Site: brandenburg
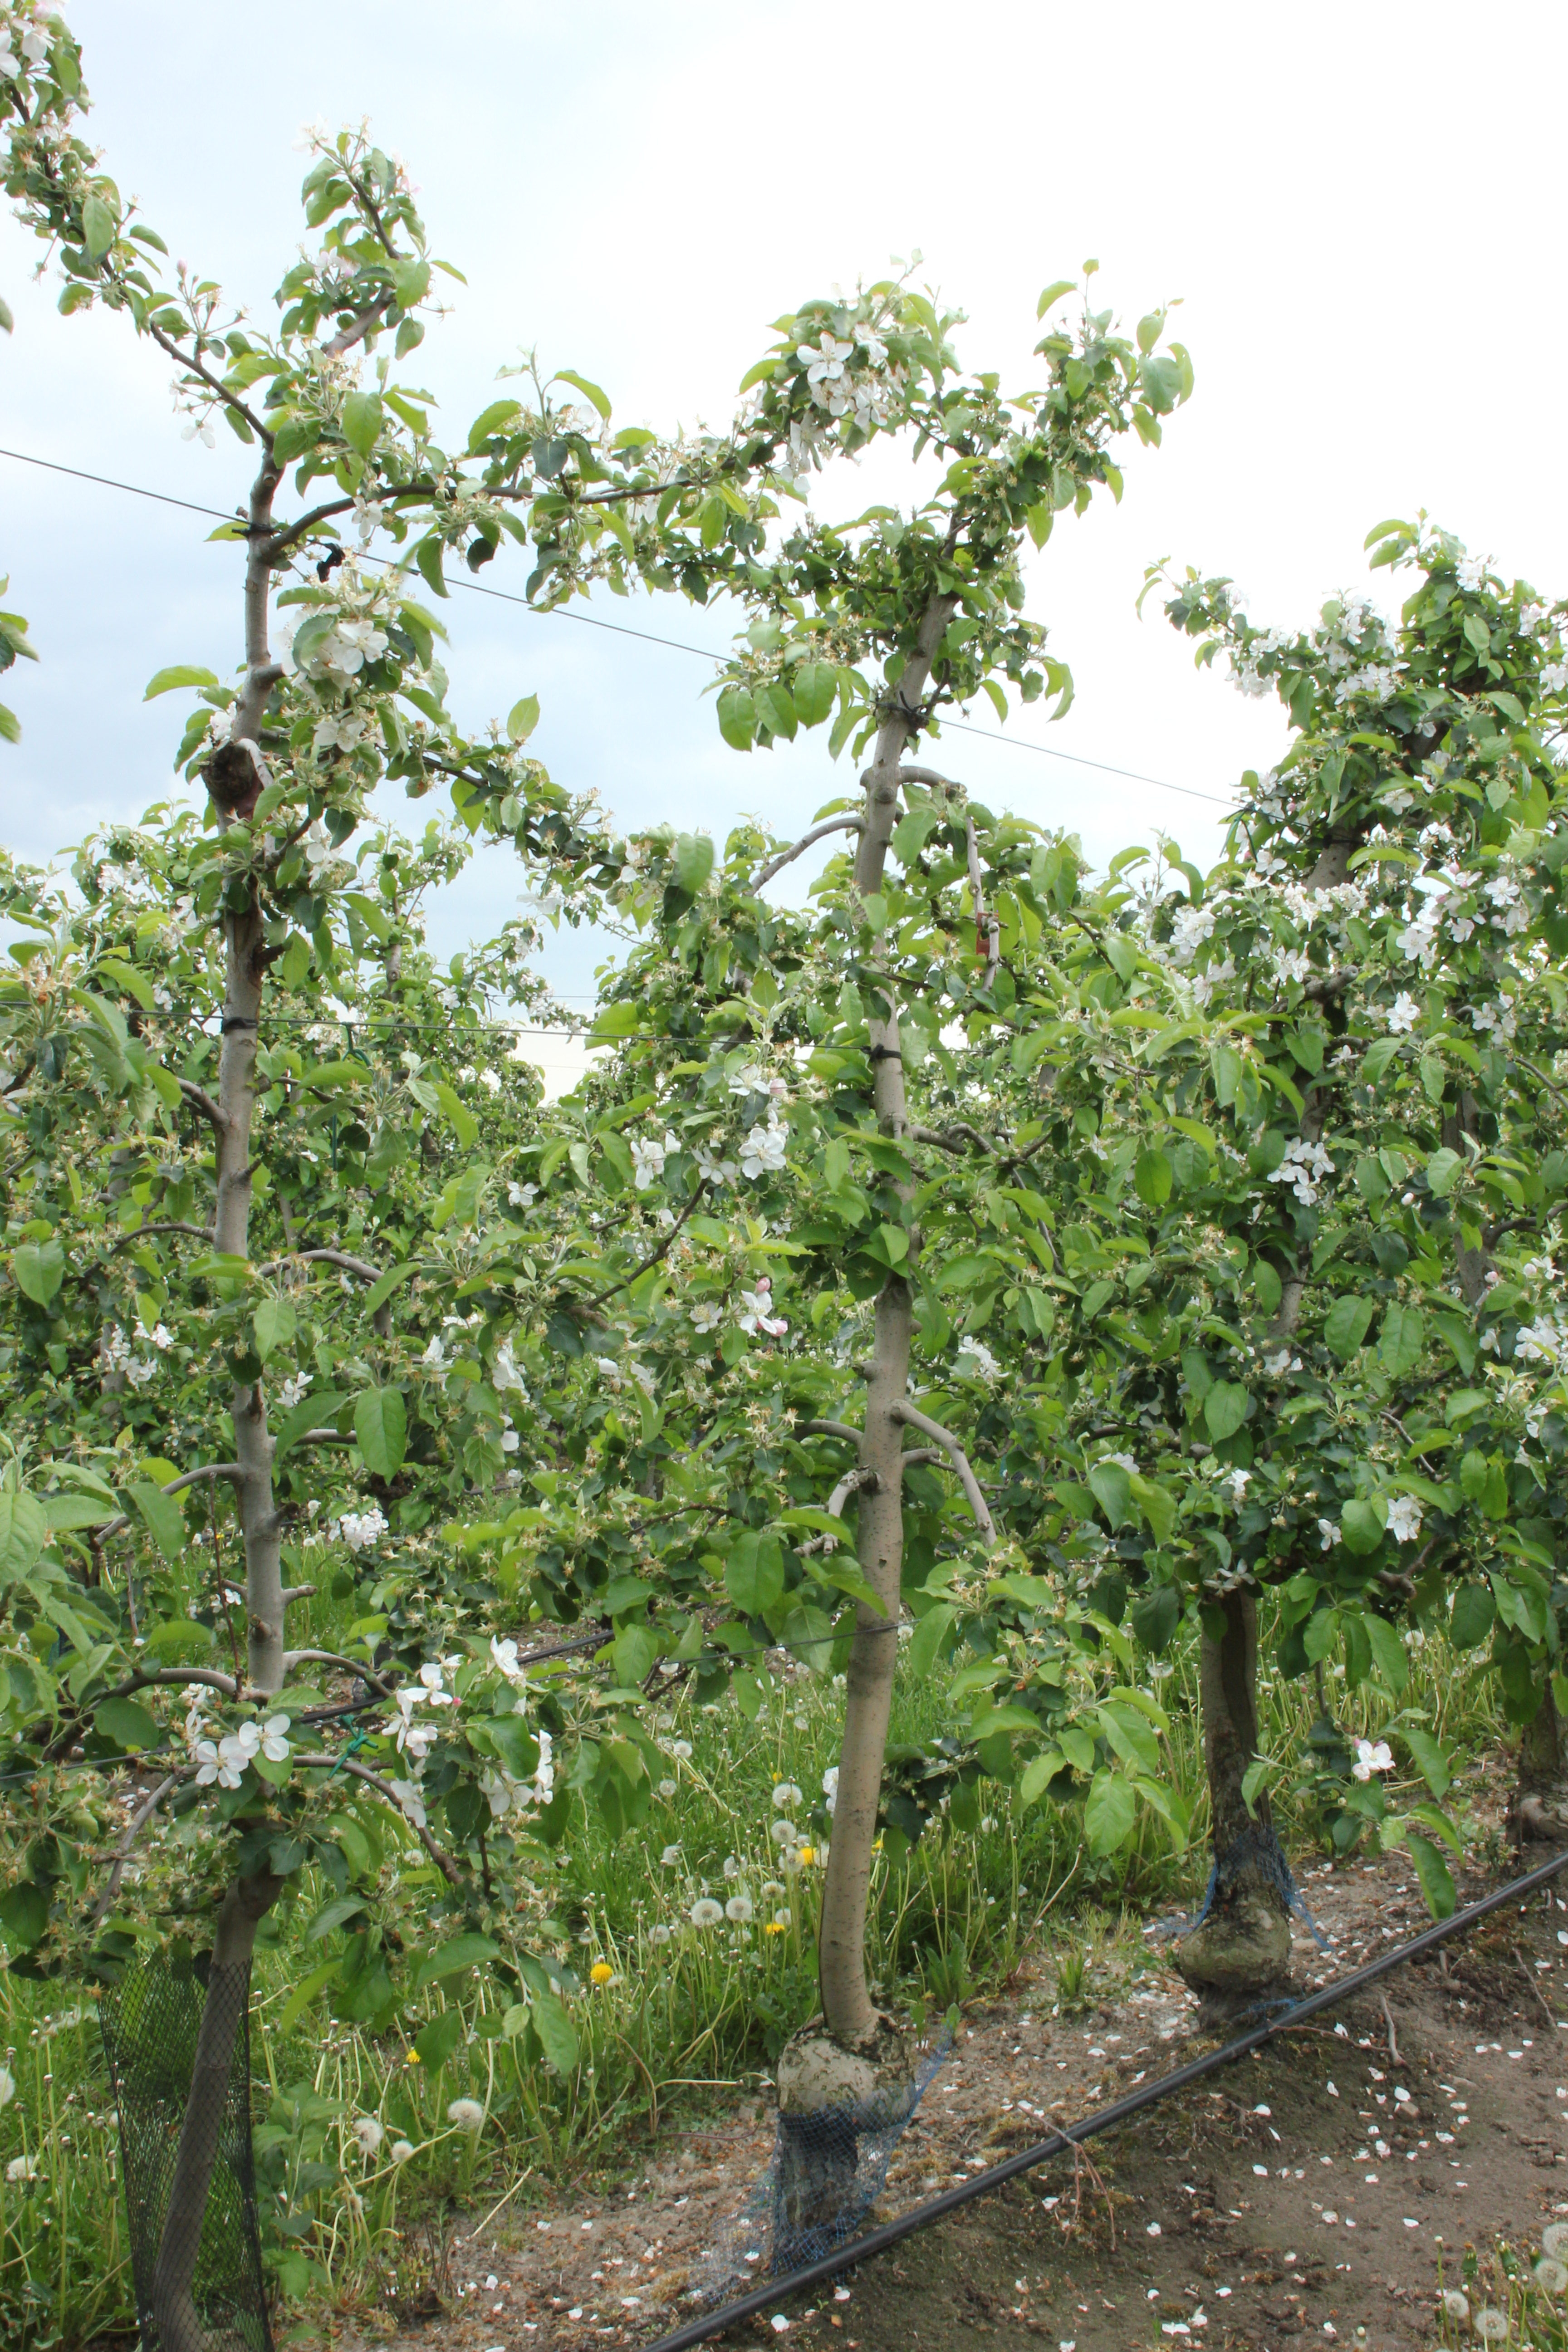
Growth stage (BBCH 67): Flowering